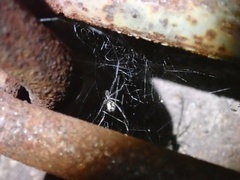
Species: Lactrodectus_hesperus